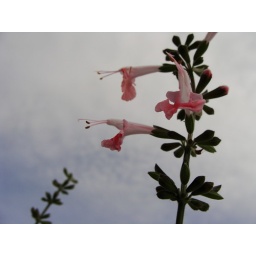
Some pink flowers against the slightly overcast sky.